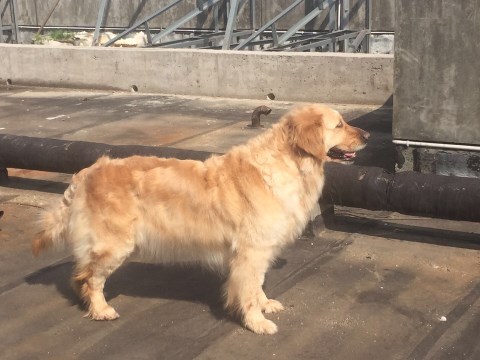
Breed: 5355-n000126-golden_retriever